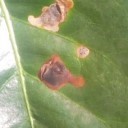
Label: Miner